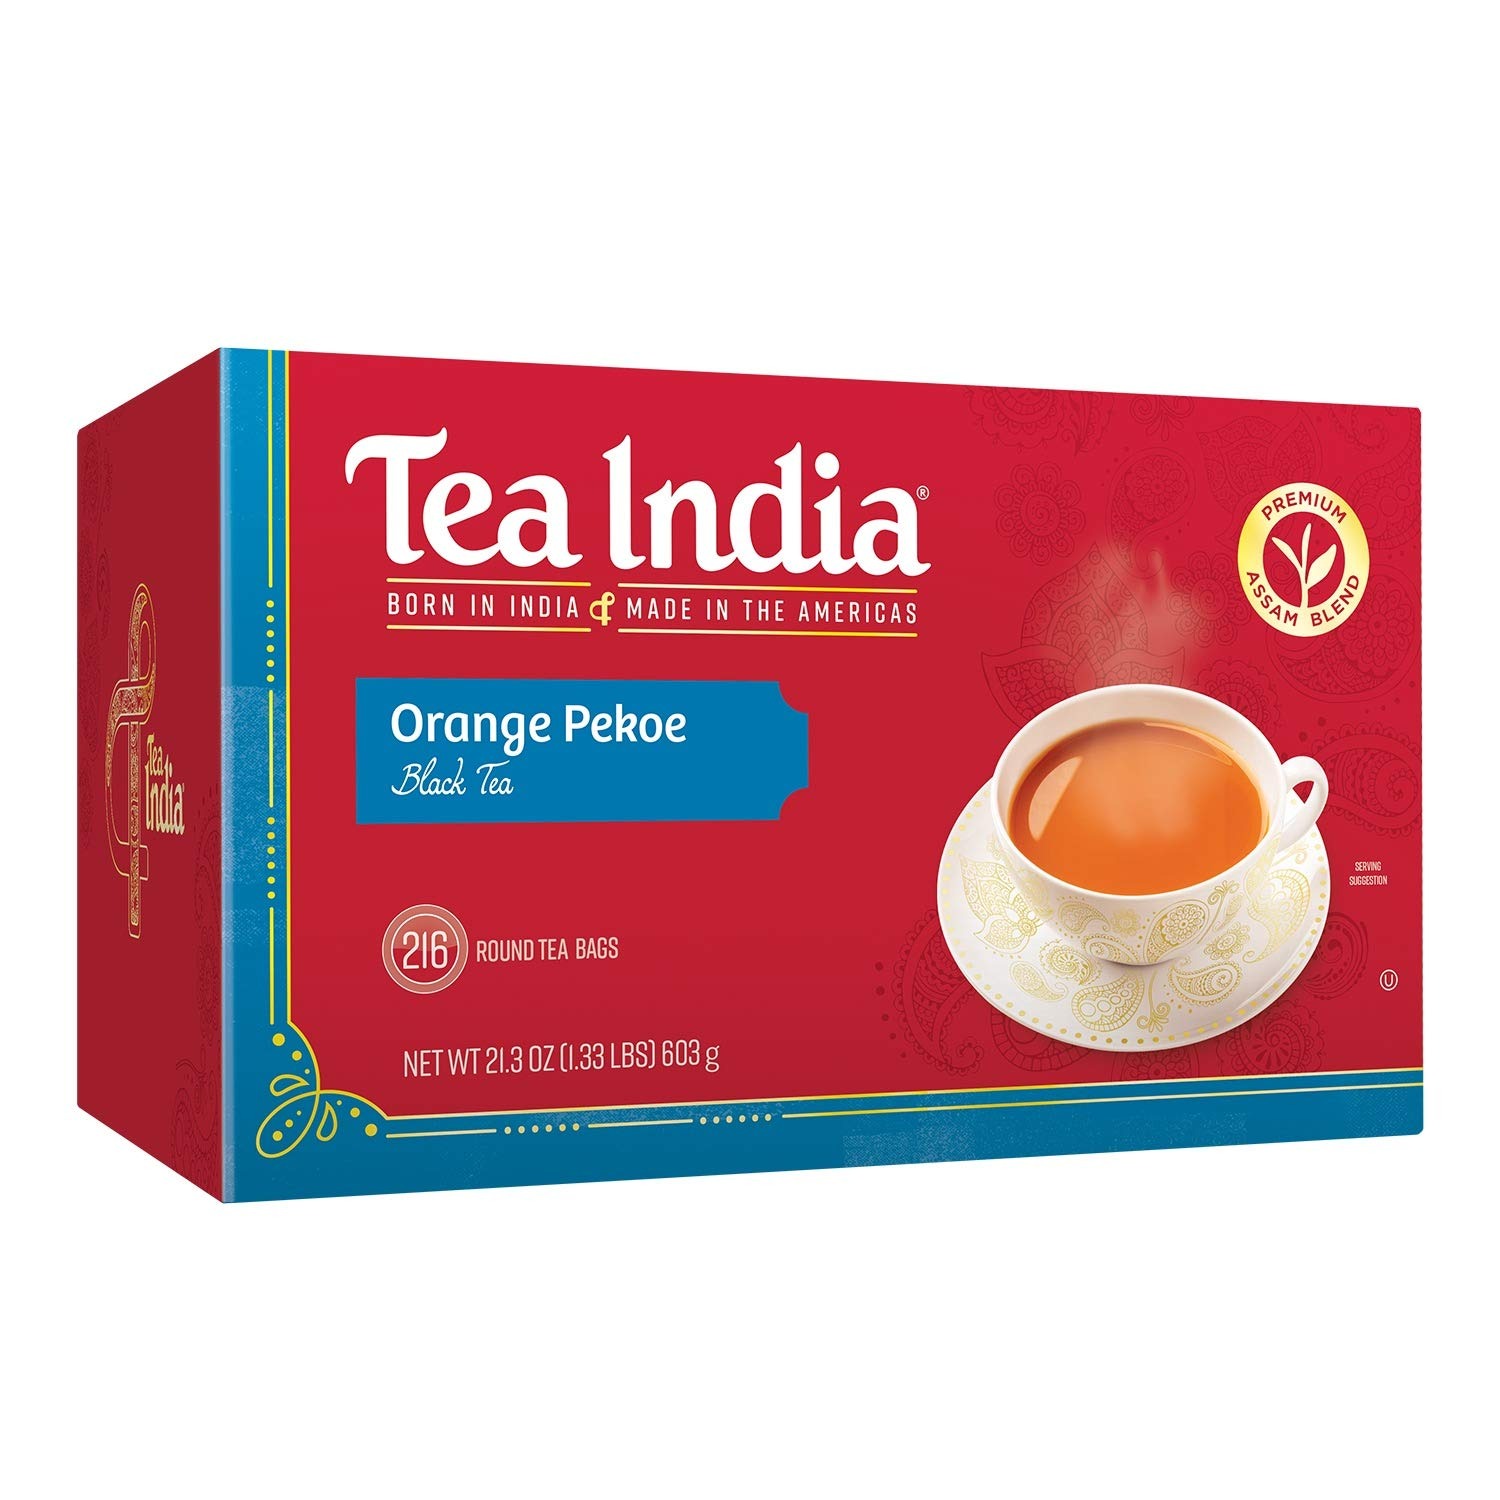
Item Name: Tea India Orange Pekoe Black Tea Chai Flavorful Blend Of Black Tea & Natural Ingredients Strong Full-Bodied Traditional Indian Caffeinated Tea 216 Round Teabags
Bullet Point 1: ORANGE PEKOE BLACK TEA- An aromatic and satisfying premium blend of the finest teas that is sure to delight and invigorate. Inspired by the fusion of tradition with the vibrancy of modern India, this orange pekoe tea blend is made with the freshest teas to create a truly unique and authentic flavor.
Bullet Point 2: FINEST ASSORTMENT TEA- Our orange pekoe tea is crafted with a lively blend of some of the finest Assam black teas with rich and warming spices that create a truly authentic cup of orange pekoe Chai. Each box includes 216 individual servings of round teabags.
Bullet Point 3: A FLAVORSOME EXPERIENCE: Rich and golden, this premium Assam blend delivers a strong, full-bodied brew. Orange Pekoe Black Tea is a fine grade of black tea which delivers a rich & smooth taste.
Bullet Point 4: PERFECT CUP OF TEA IN MINUTES: Place a tea bag in boiling water and wait for 3-5 minutes or until desired strength. Then add milk as required, stir, sip and enjoy.
Bullet Point 5: BORN IN INDIA, MADE IN AMERICAS: Expand your tea horizons and indulge in a delicious cup of our Orange Pekoe Black Tea, and create a unique experience every time you make a new cup of tea. We've devoted ourselves to producing the highest quality black tea for you and your family to love.
Value: 216.0
Unit: Count

Price: 18.99